Marián Kočner

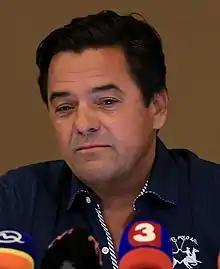
Marian Kočner in April 2016

Marian Kočner (born 17 May 1963) is a Slovak businessman and convicted criminal. With business dealings mostly in the spheres of risk investment, financial development and property, his name appeared in leaked police documents known as the "mafia lists" in 2005, of a list of people suspected of involvement in organized crime and their vehicles, for use of police patrols. Since 10 December 2019 he has been included in the global Magnitsky sanctions list.